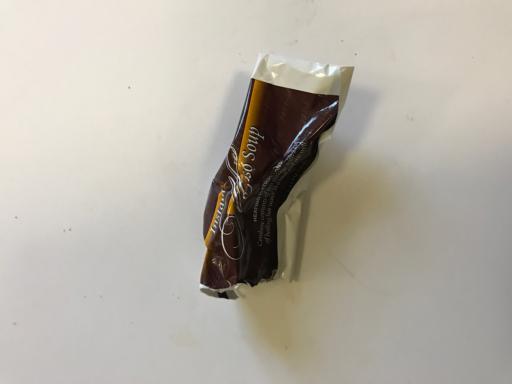
Waste category: trash